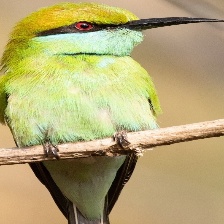
Species: ASIAN GREEN BEE EATER
Scientific name: MEROPS ORIENTALIS
ImageNet parent category: bee_eater